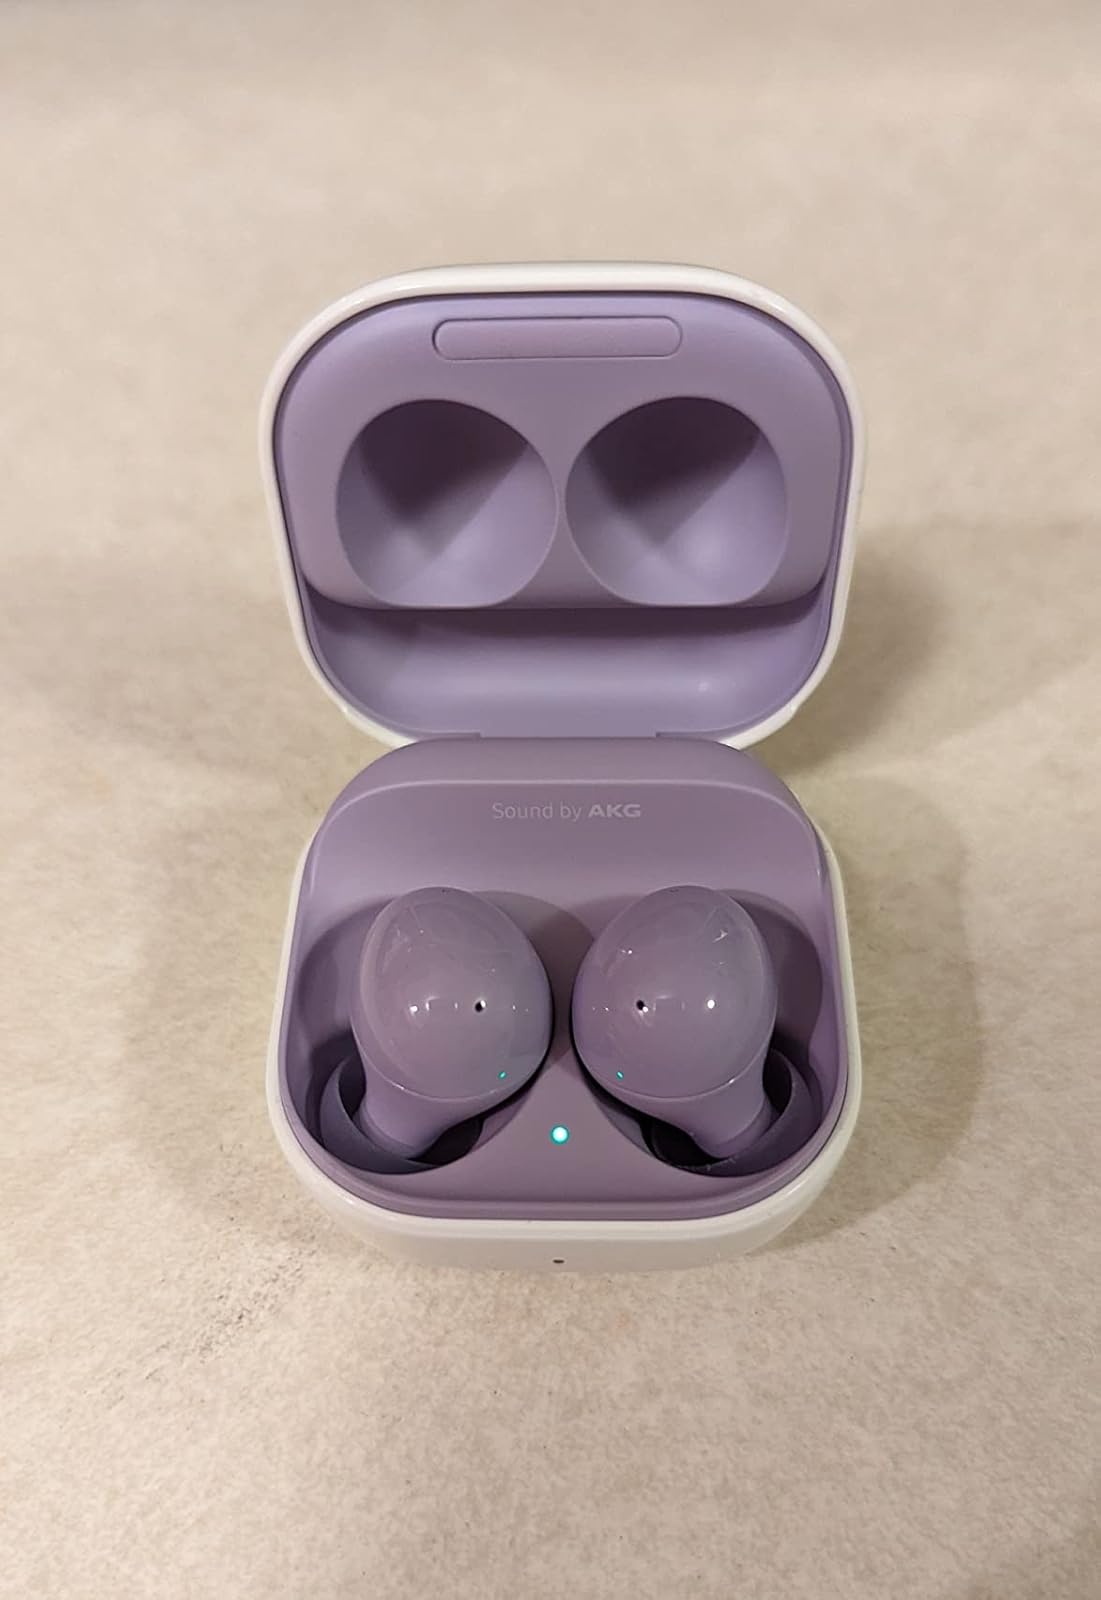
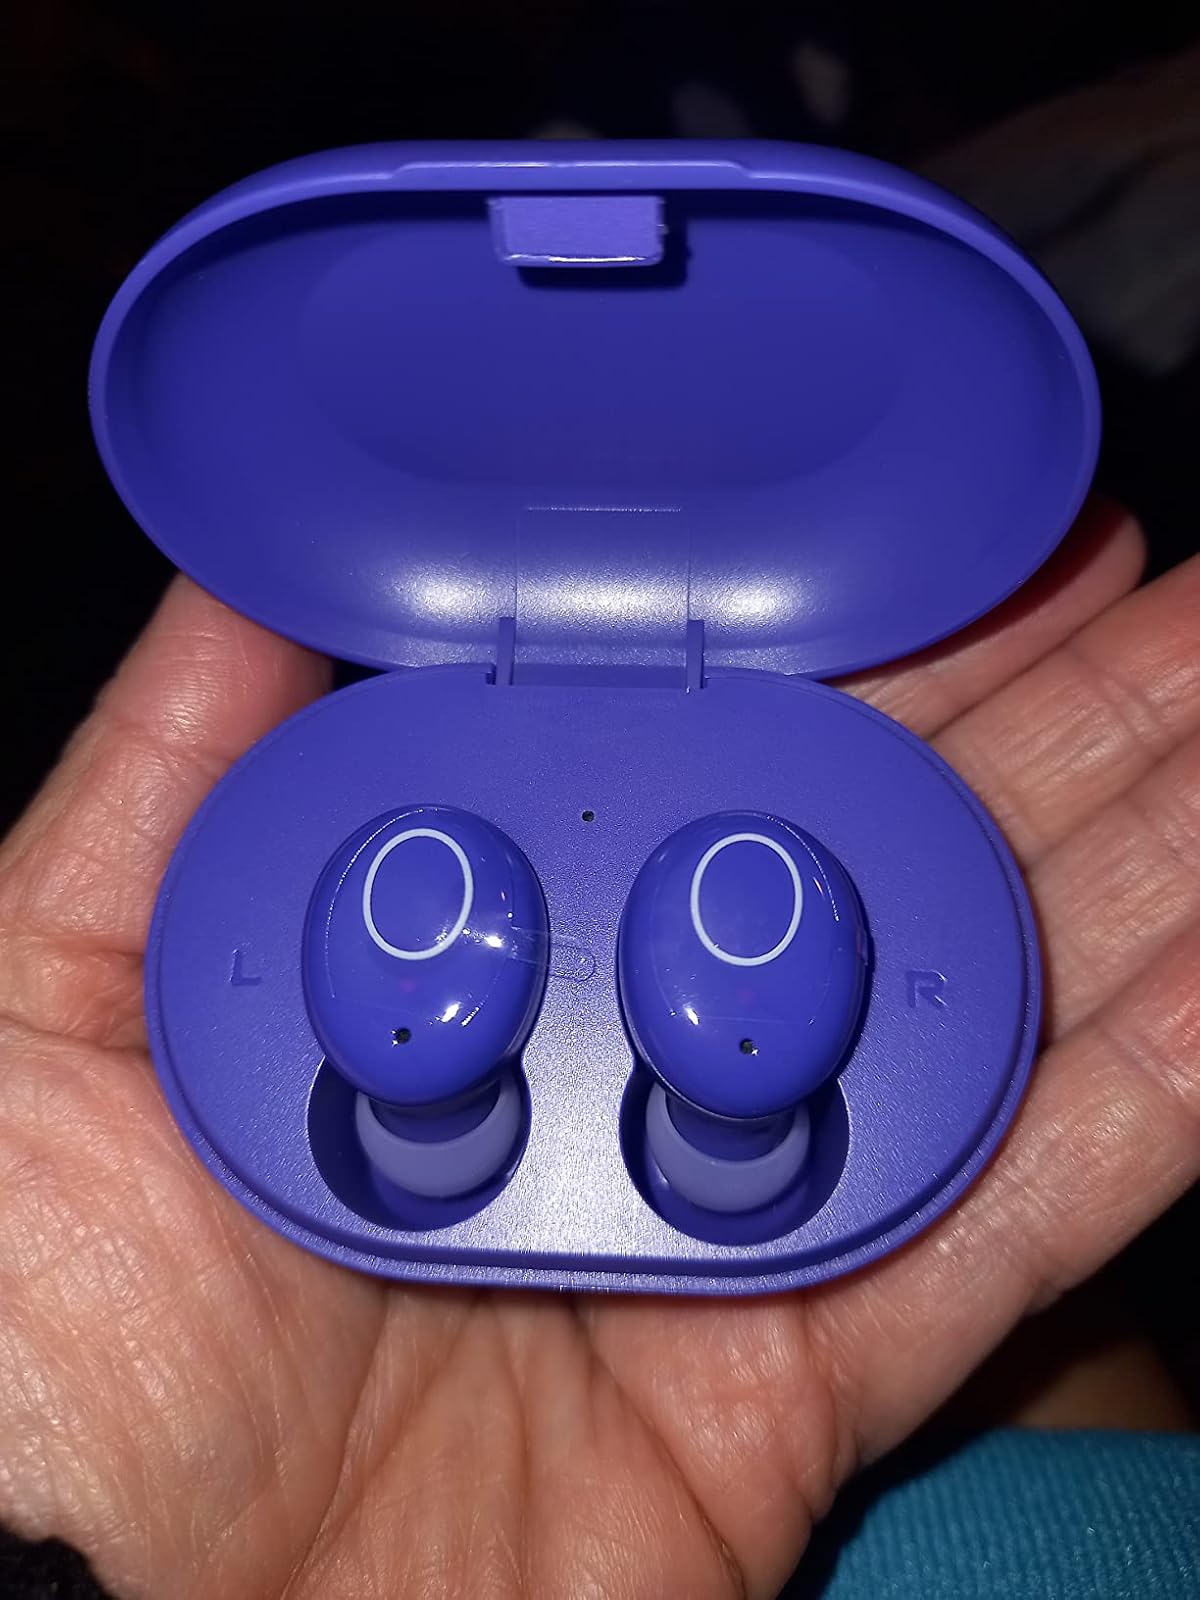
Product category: earbuds
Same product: no